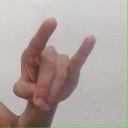
अक्षर: च